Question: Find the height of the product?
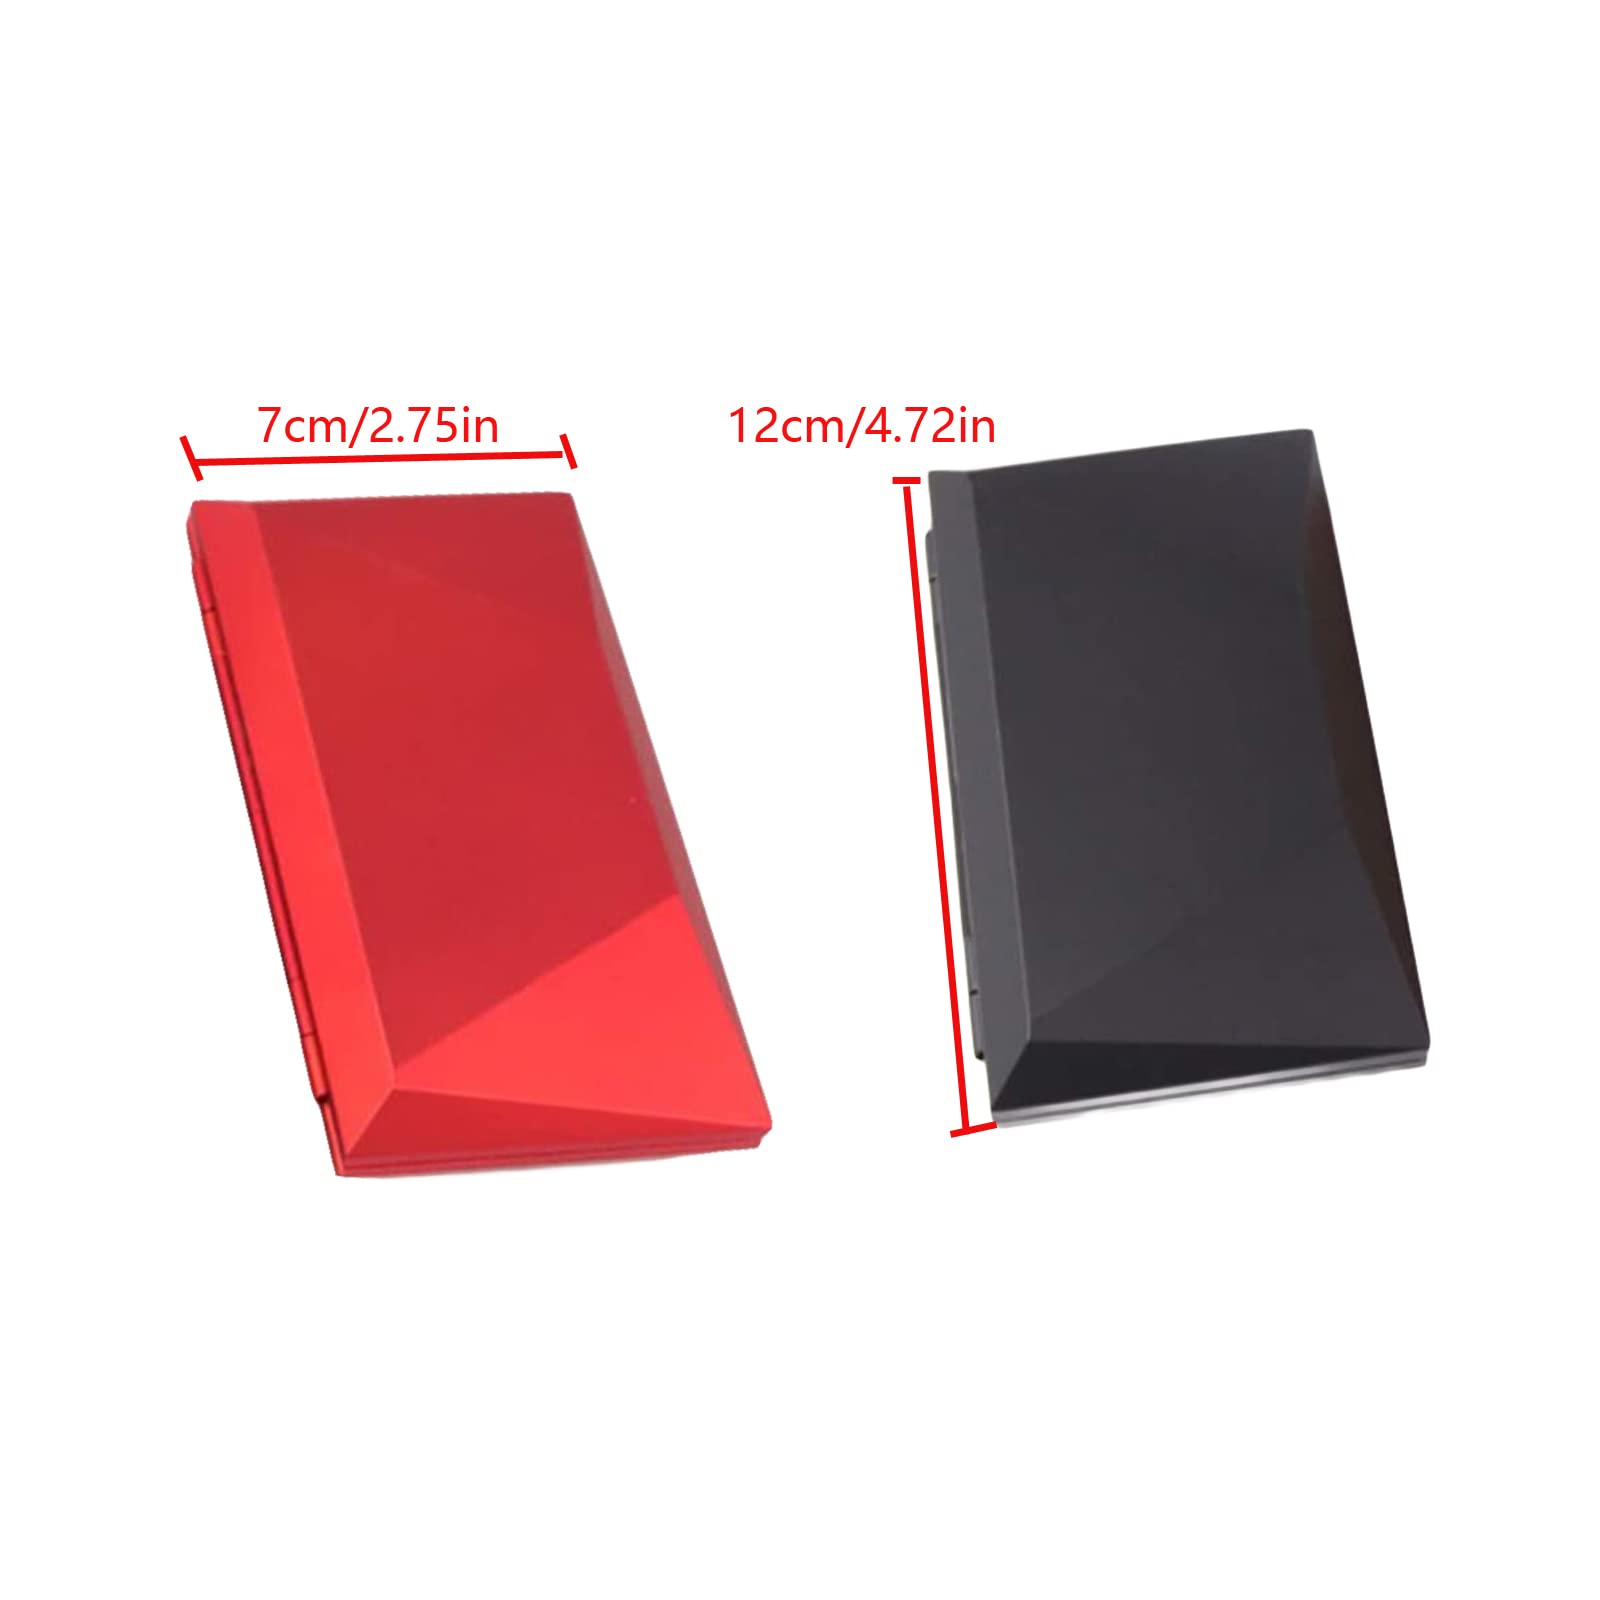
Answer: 12.0 centimetre